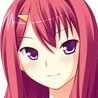
Portrait style: Anime Portrait